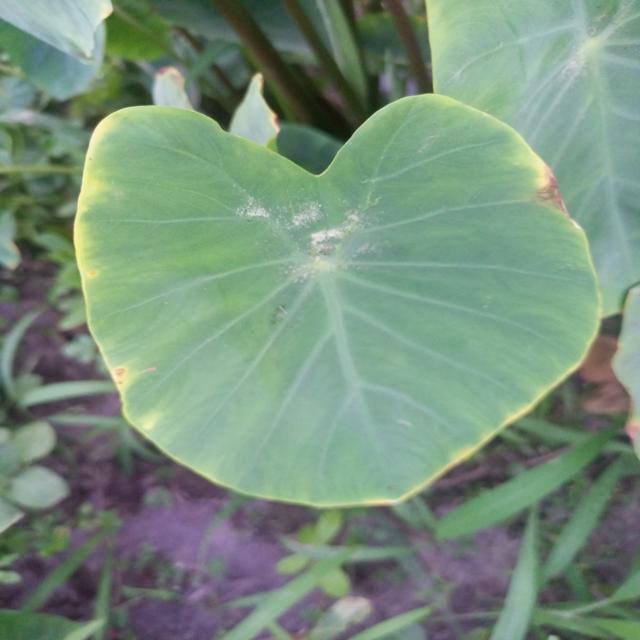
Label: Early_Blight